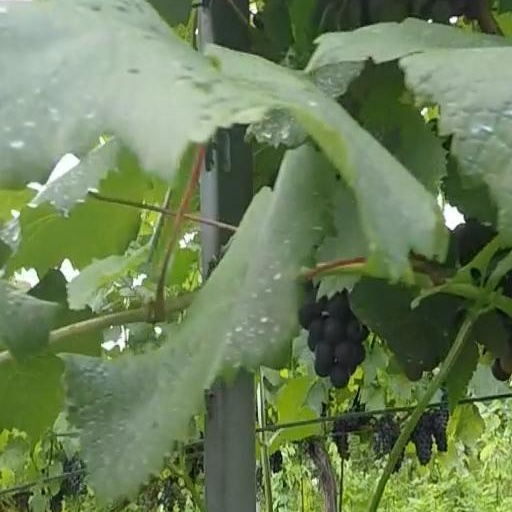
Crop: grape